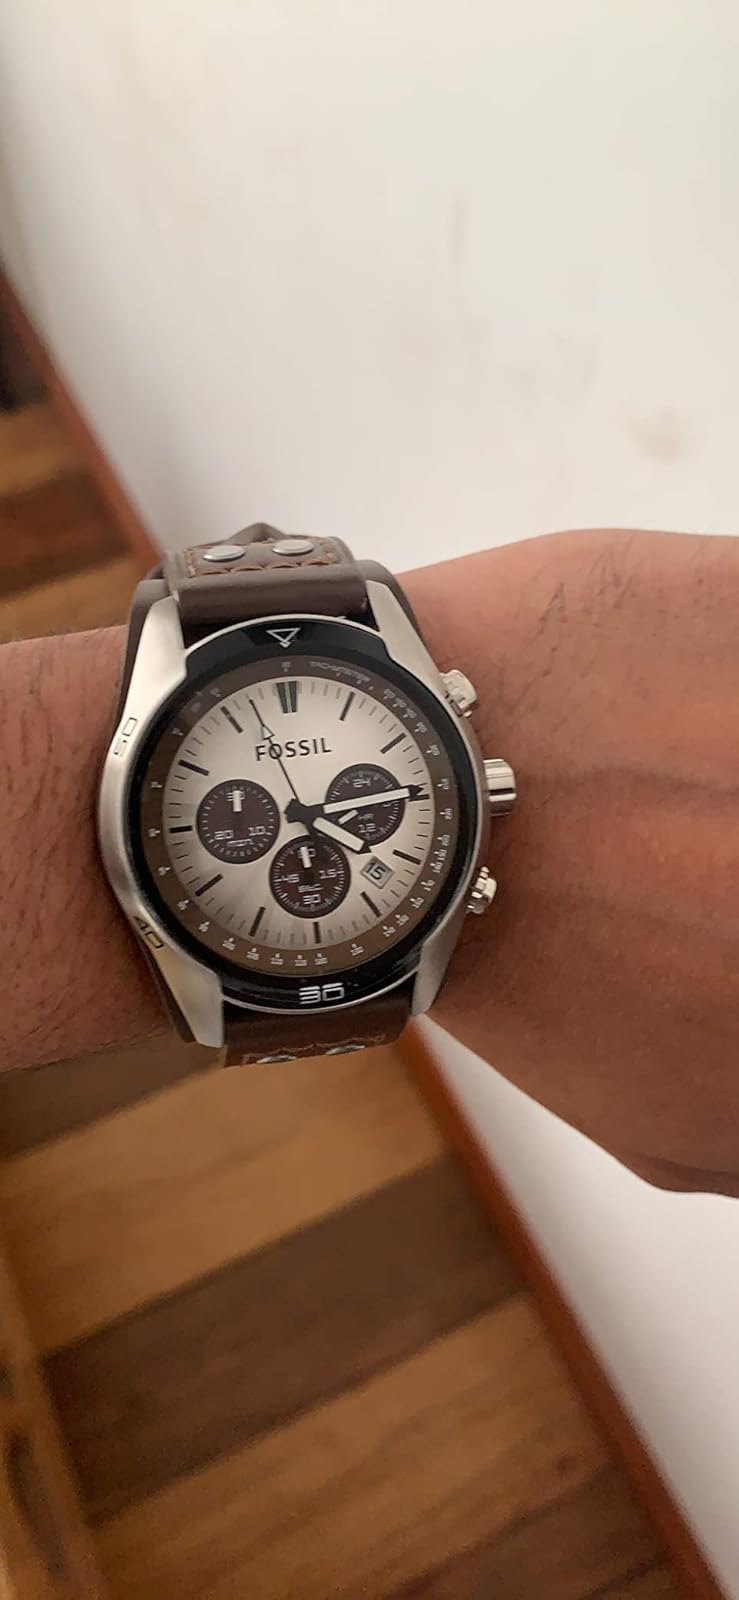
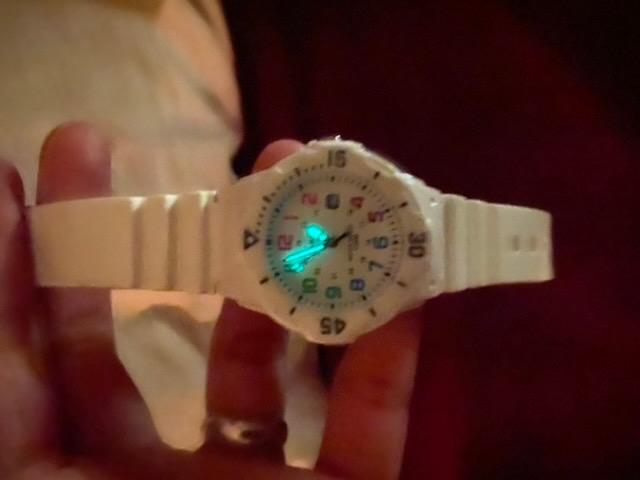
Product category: accessories_watch
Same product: no